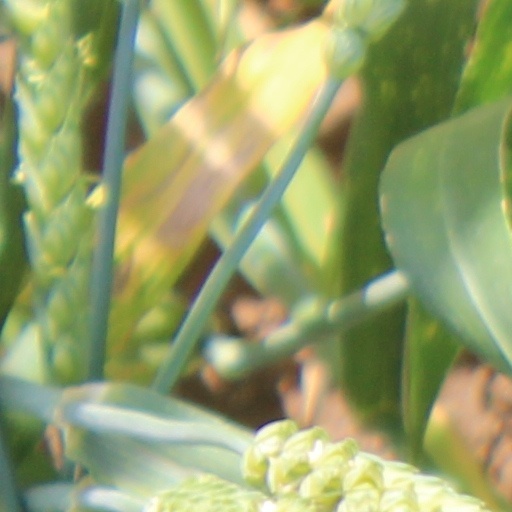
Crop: wheat